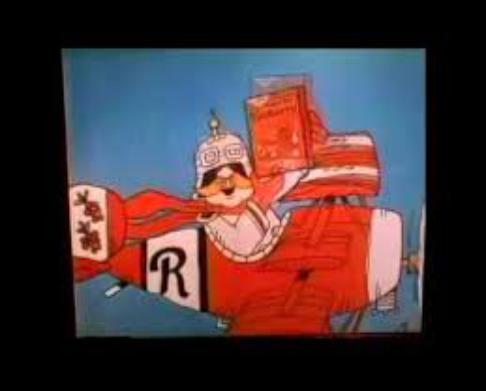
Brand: Baron von Redberry
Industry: Leisure